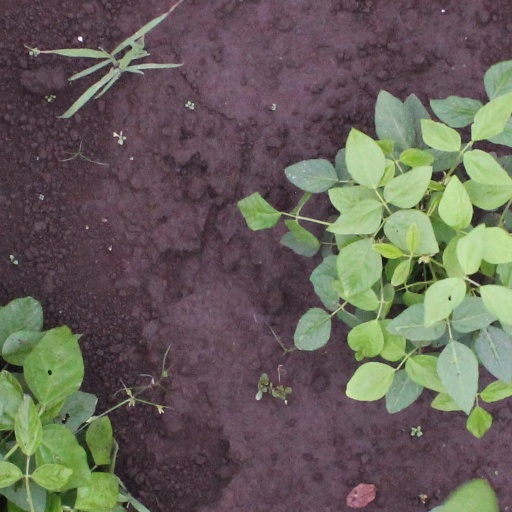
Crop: soybean